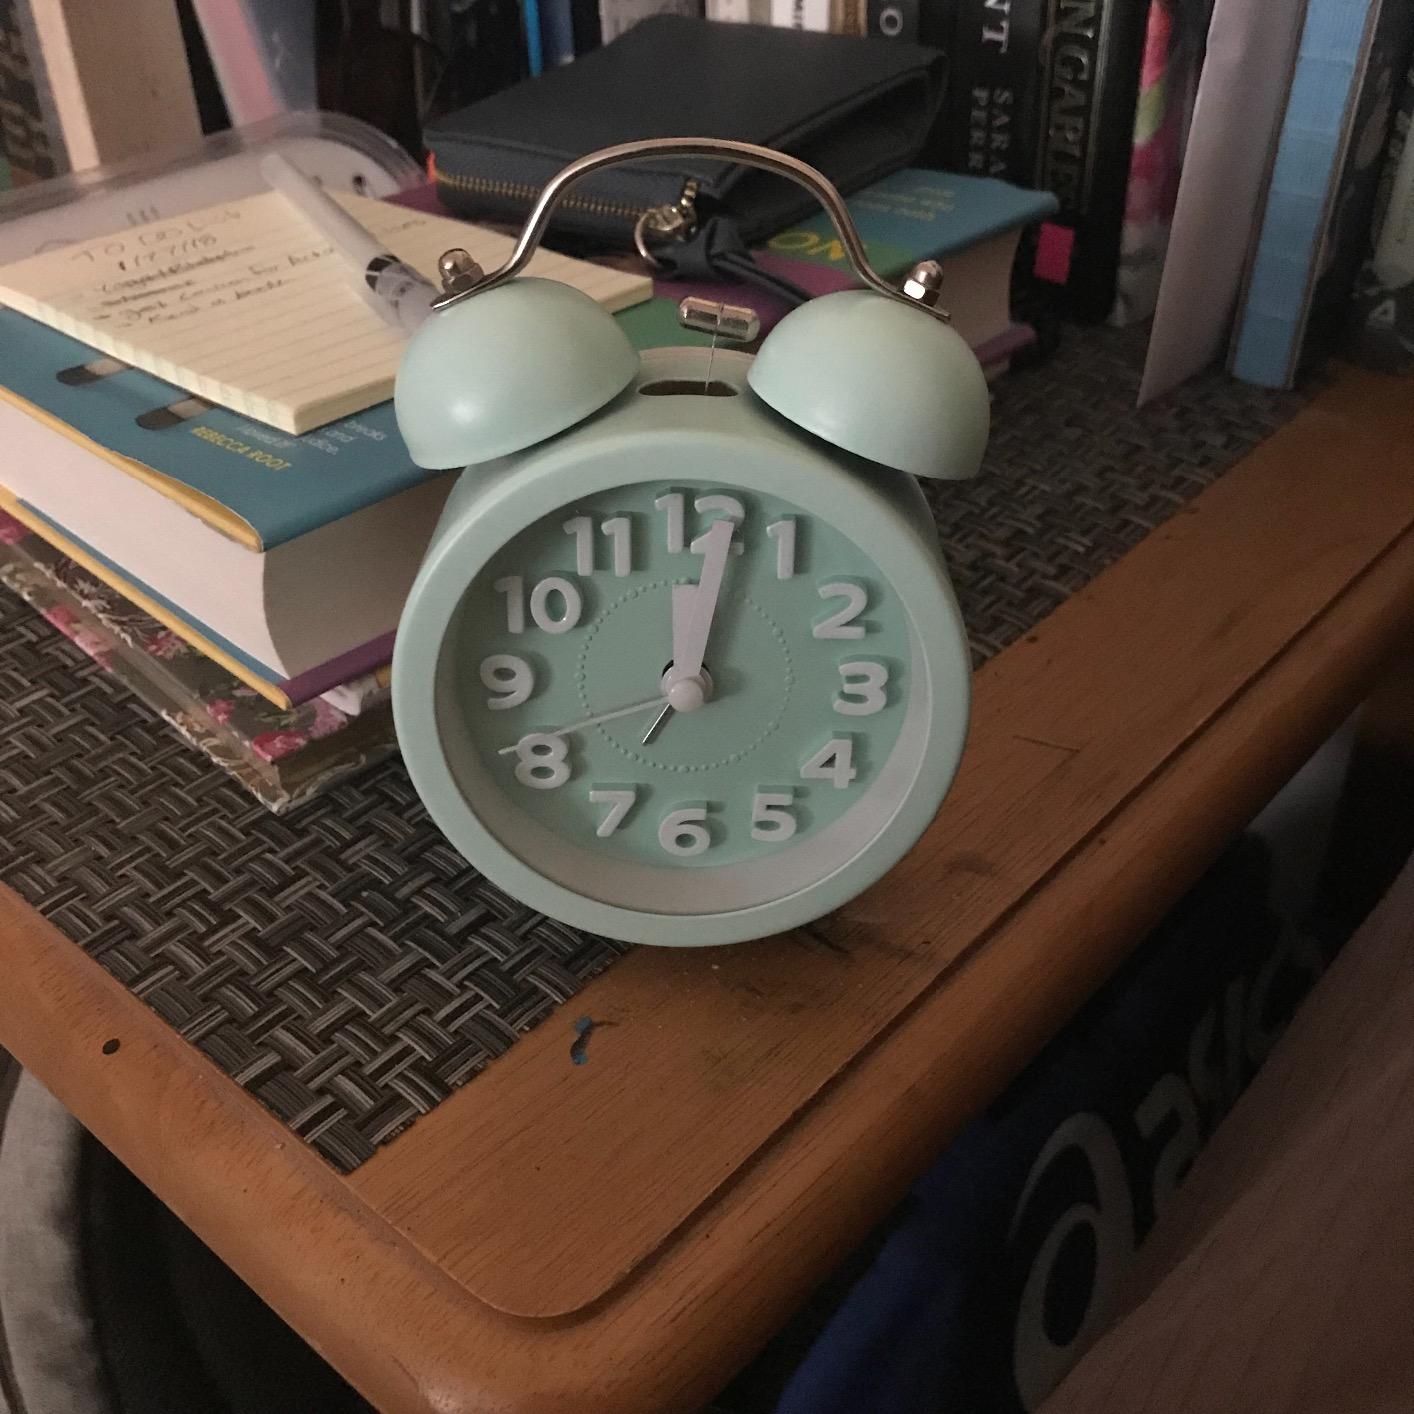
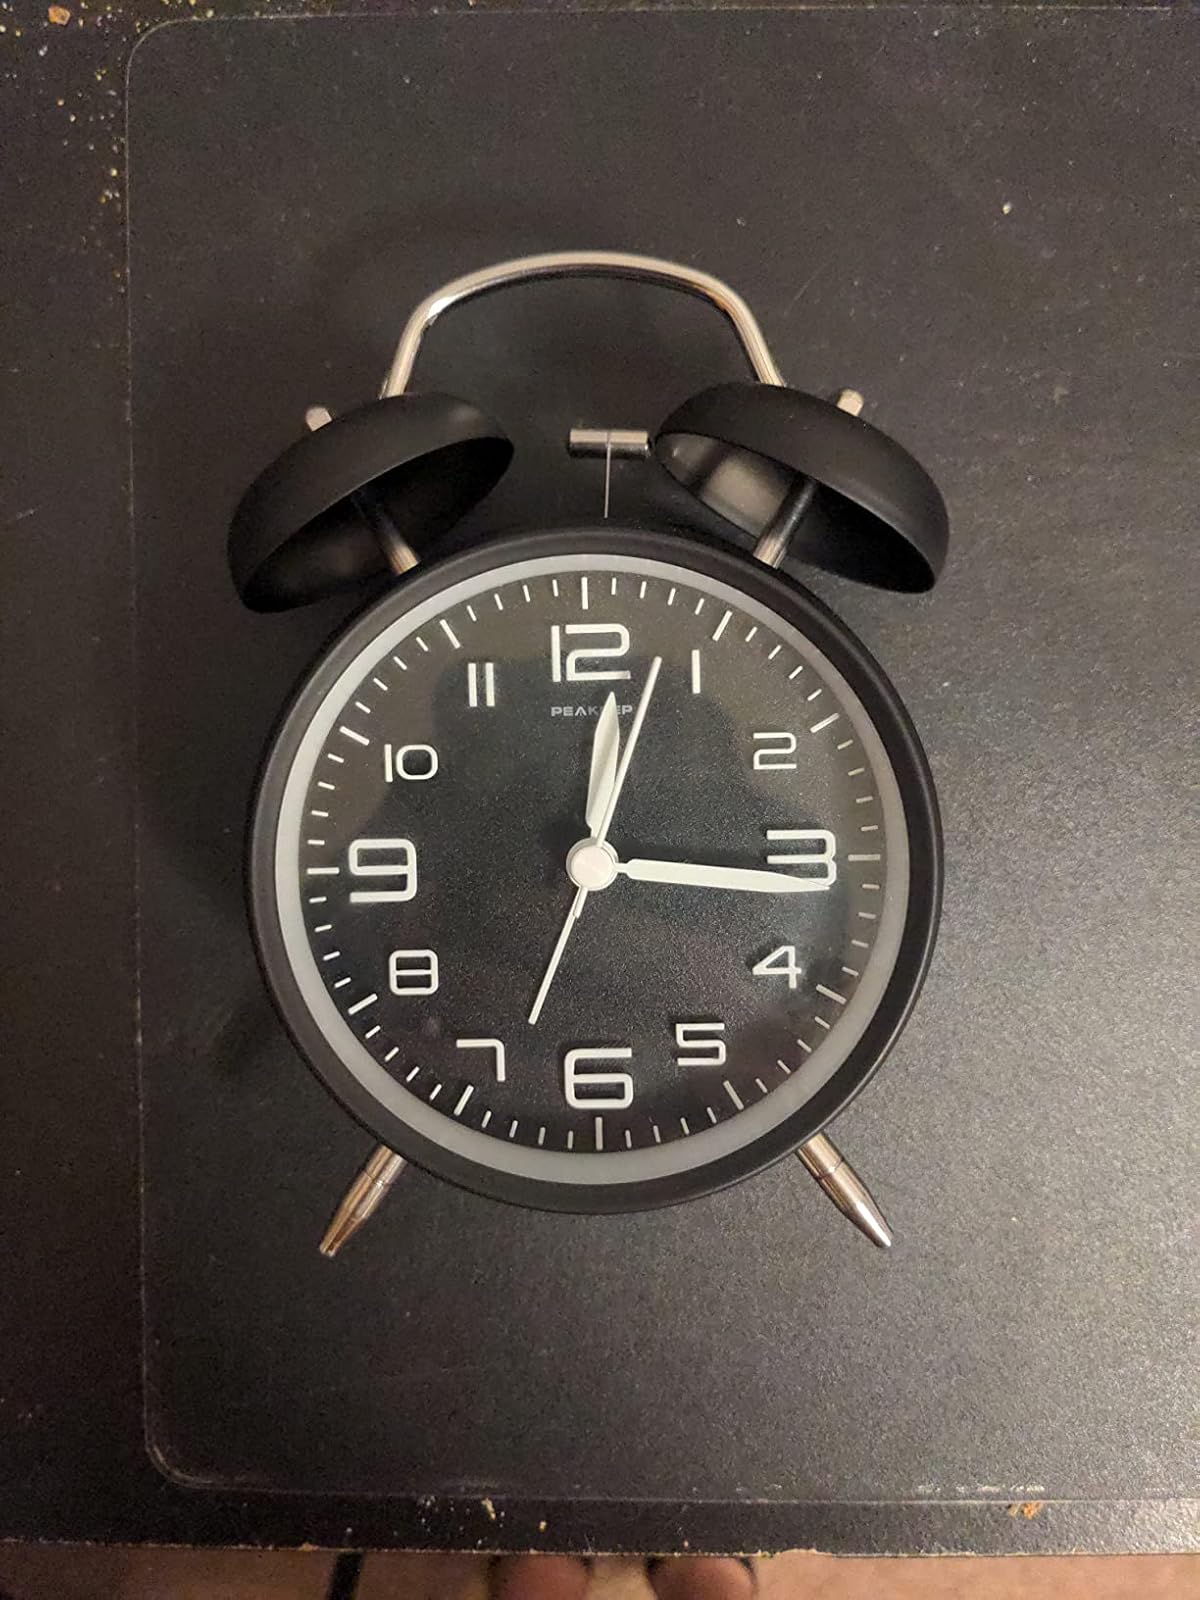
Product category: clock
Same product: no